Bow Barracks Forever

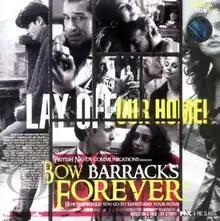
Bow Barracks Forever poster

Bow Barracks Forever (2004) is an Indian film directed by Anjan Dutt about Anglo-Indians and their difficulties in retaining their identity since the end of British India.